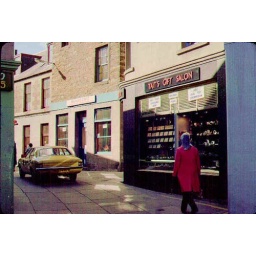
the yellow car near Brown's Cafe